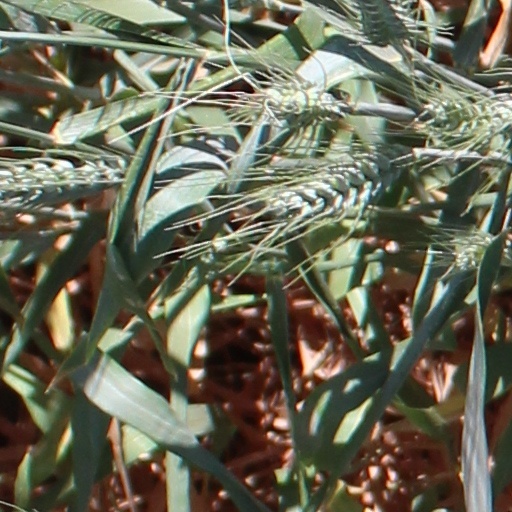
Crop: wheat